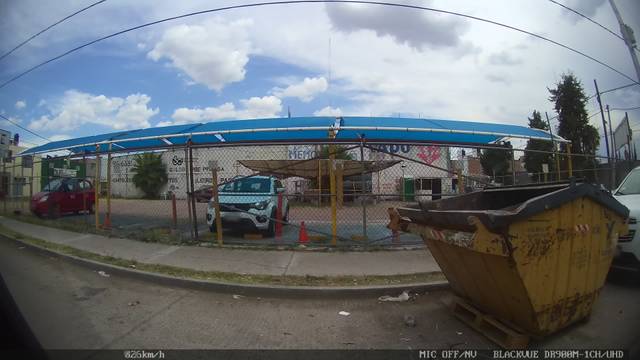
Region: Mexico
Coordinates: 21.877, -102.279